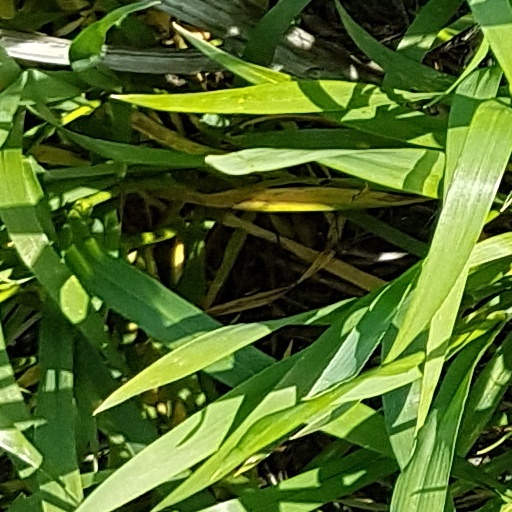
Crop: wheat